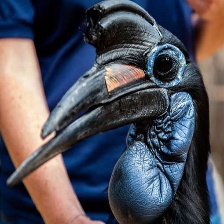
Species: ABYSSINIAN GROUND HORNBILL
Scientific name: BUCORVUS ABYSSINICUS
ImageNet parent category: hornbill